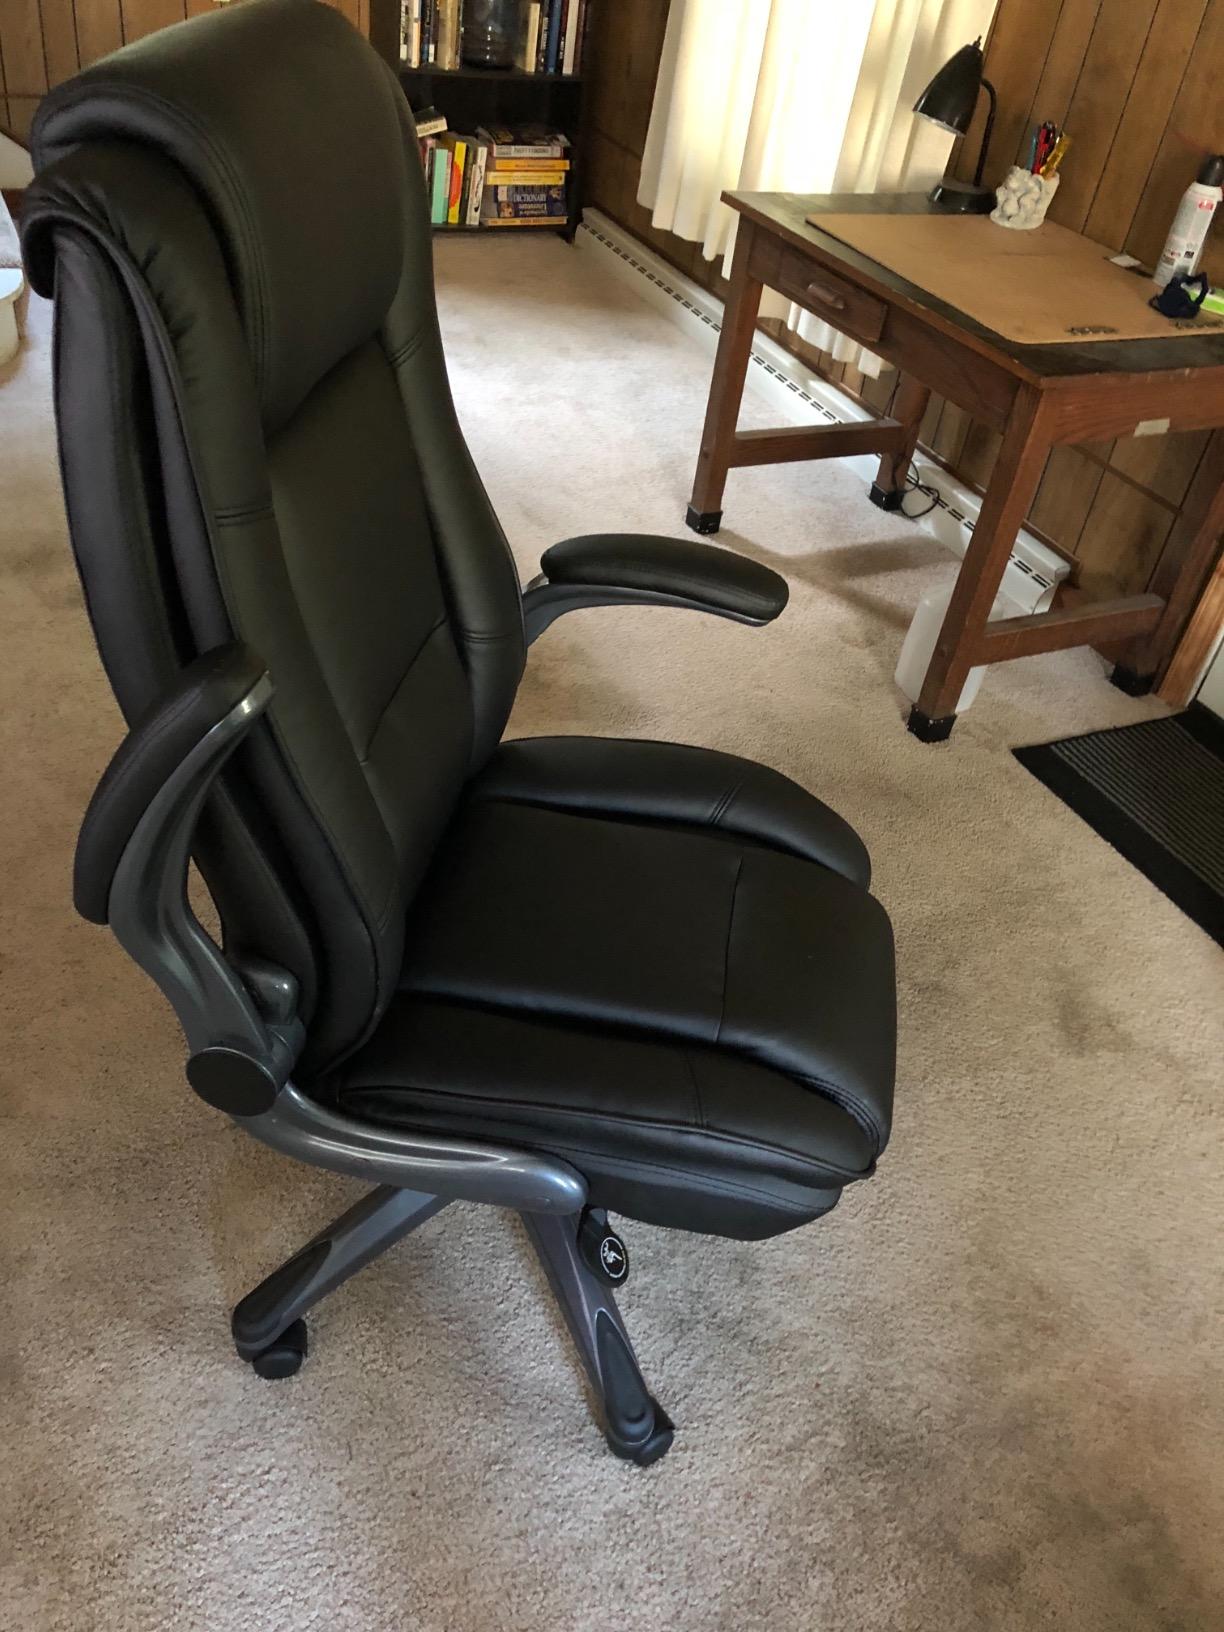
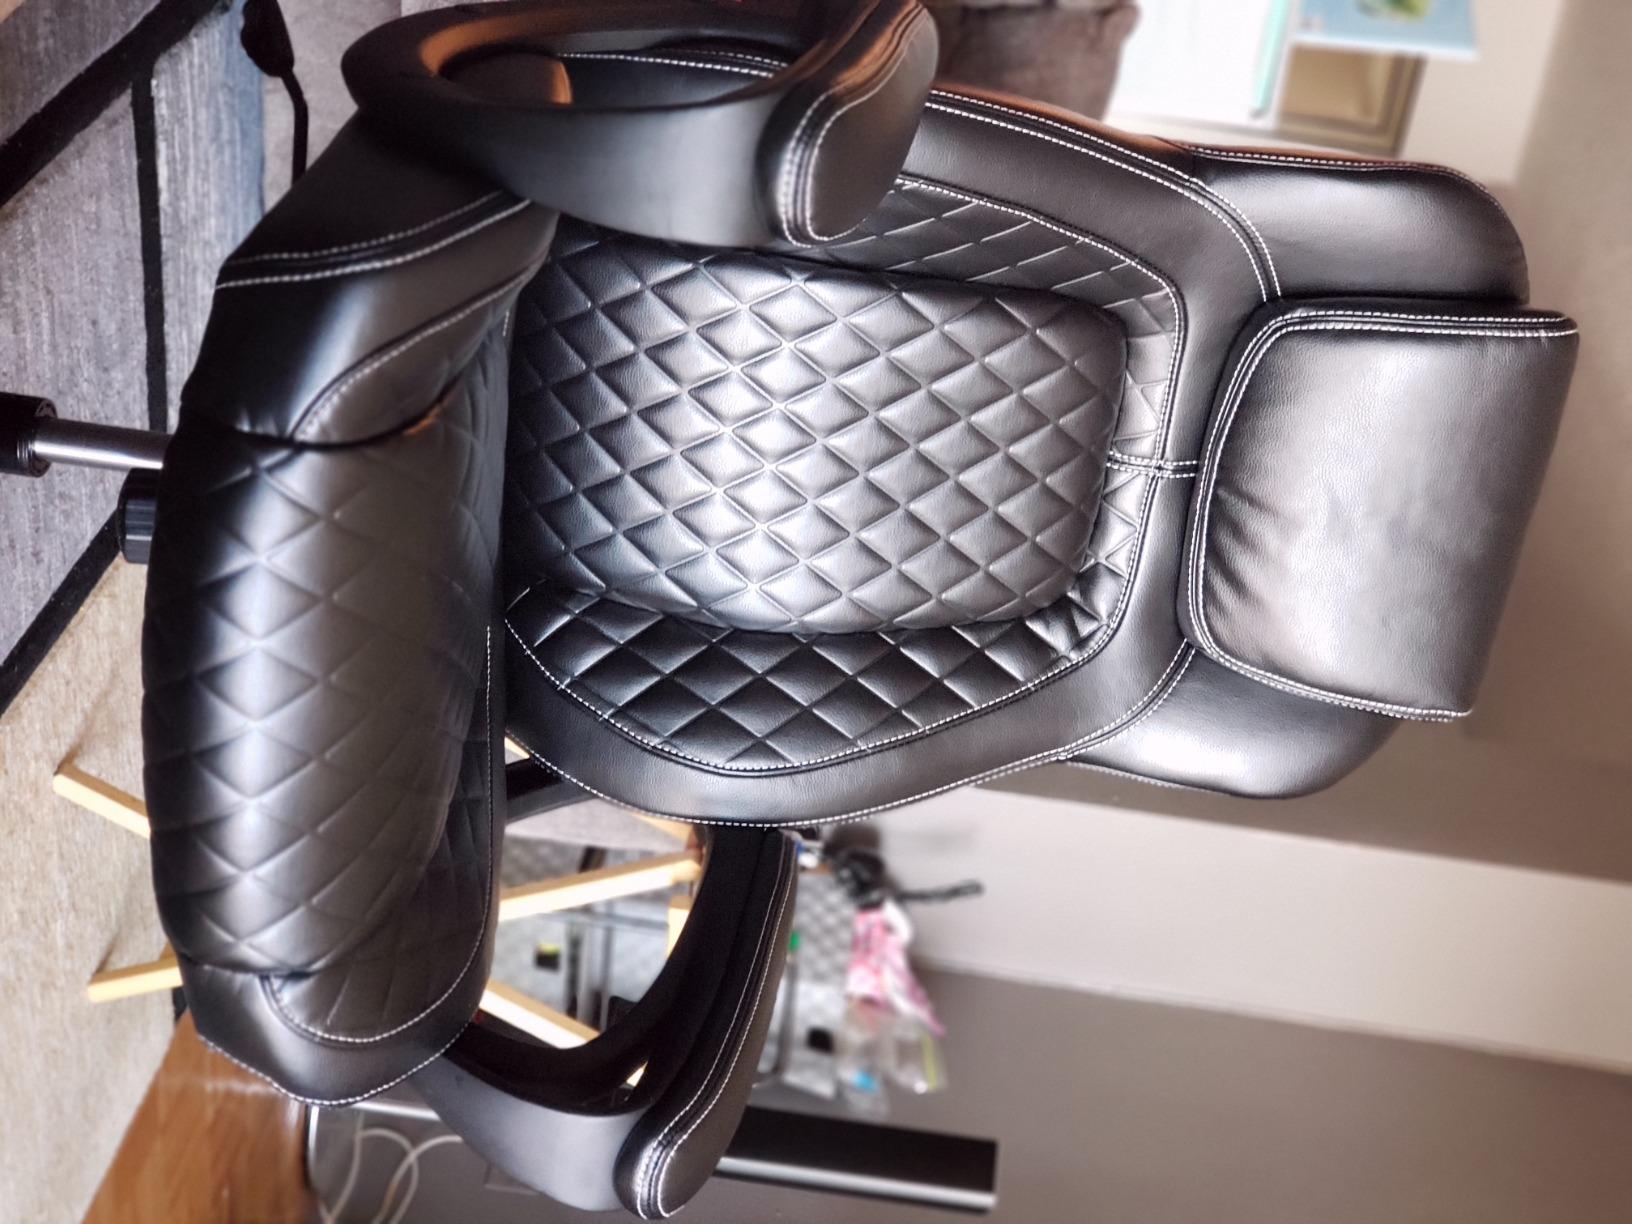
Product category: items_chair
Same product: no